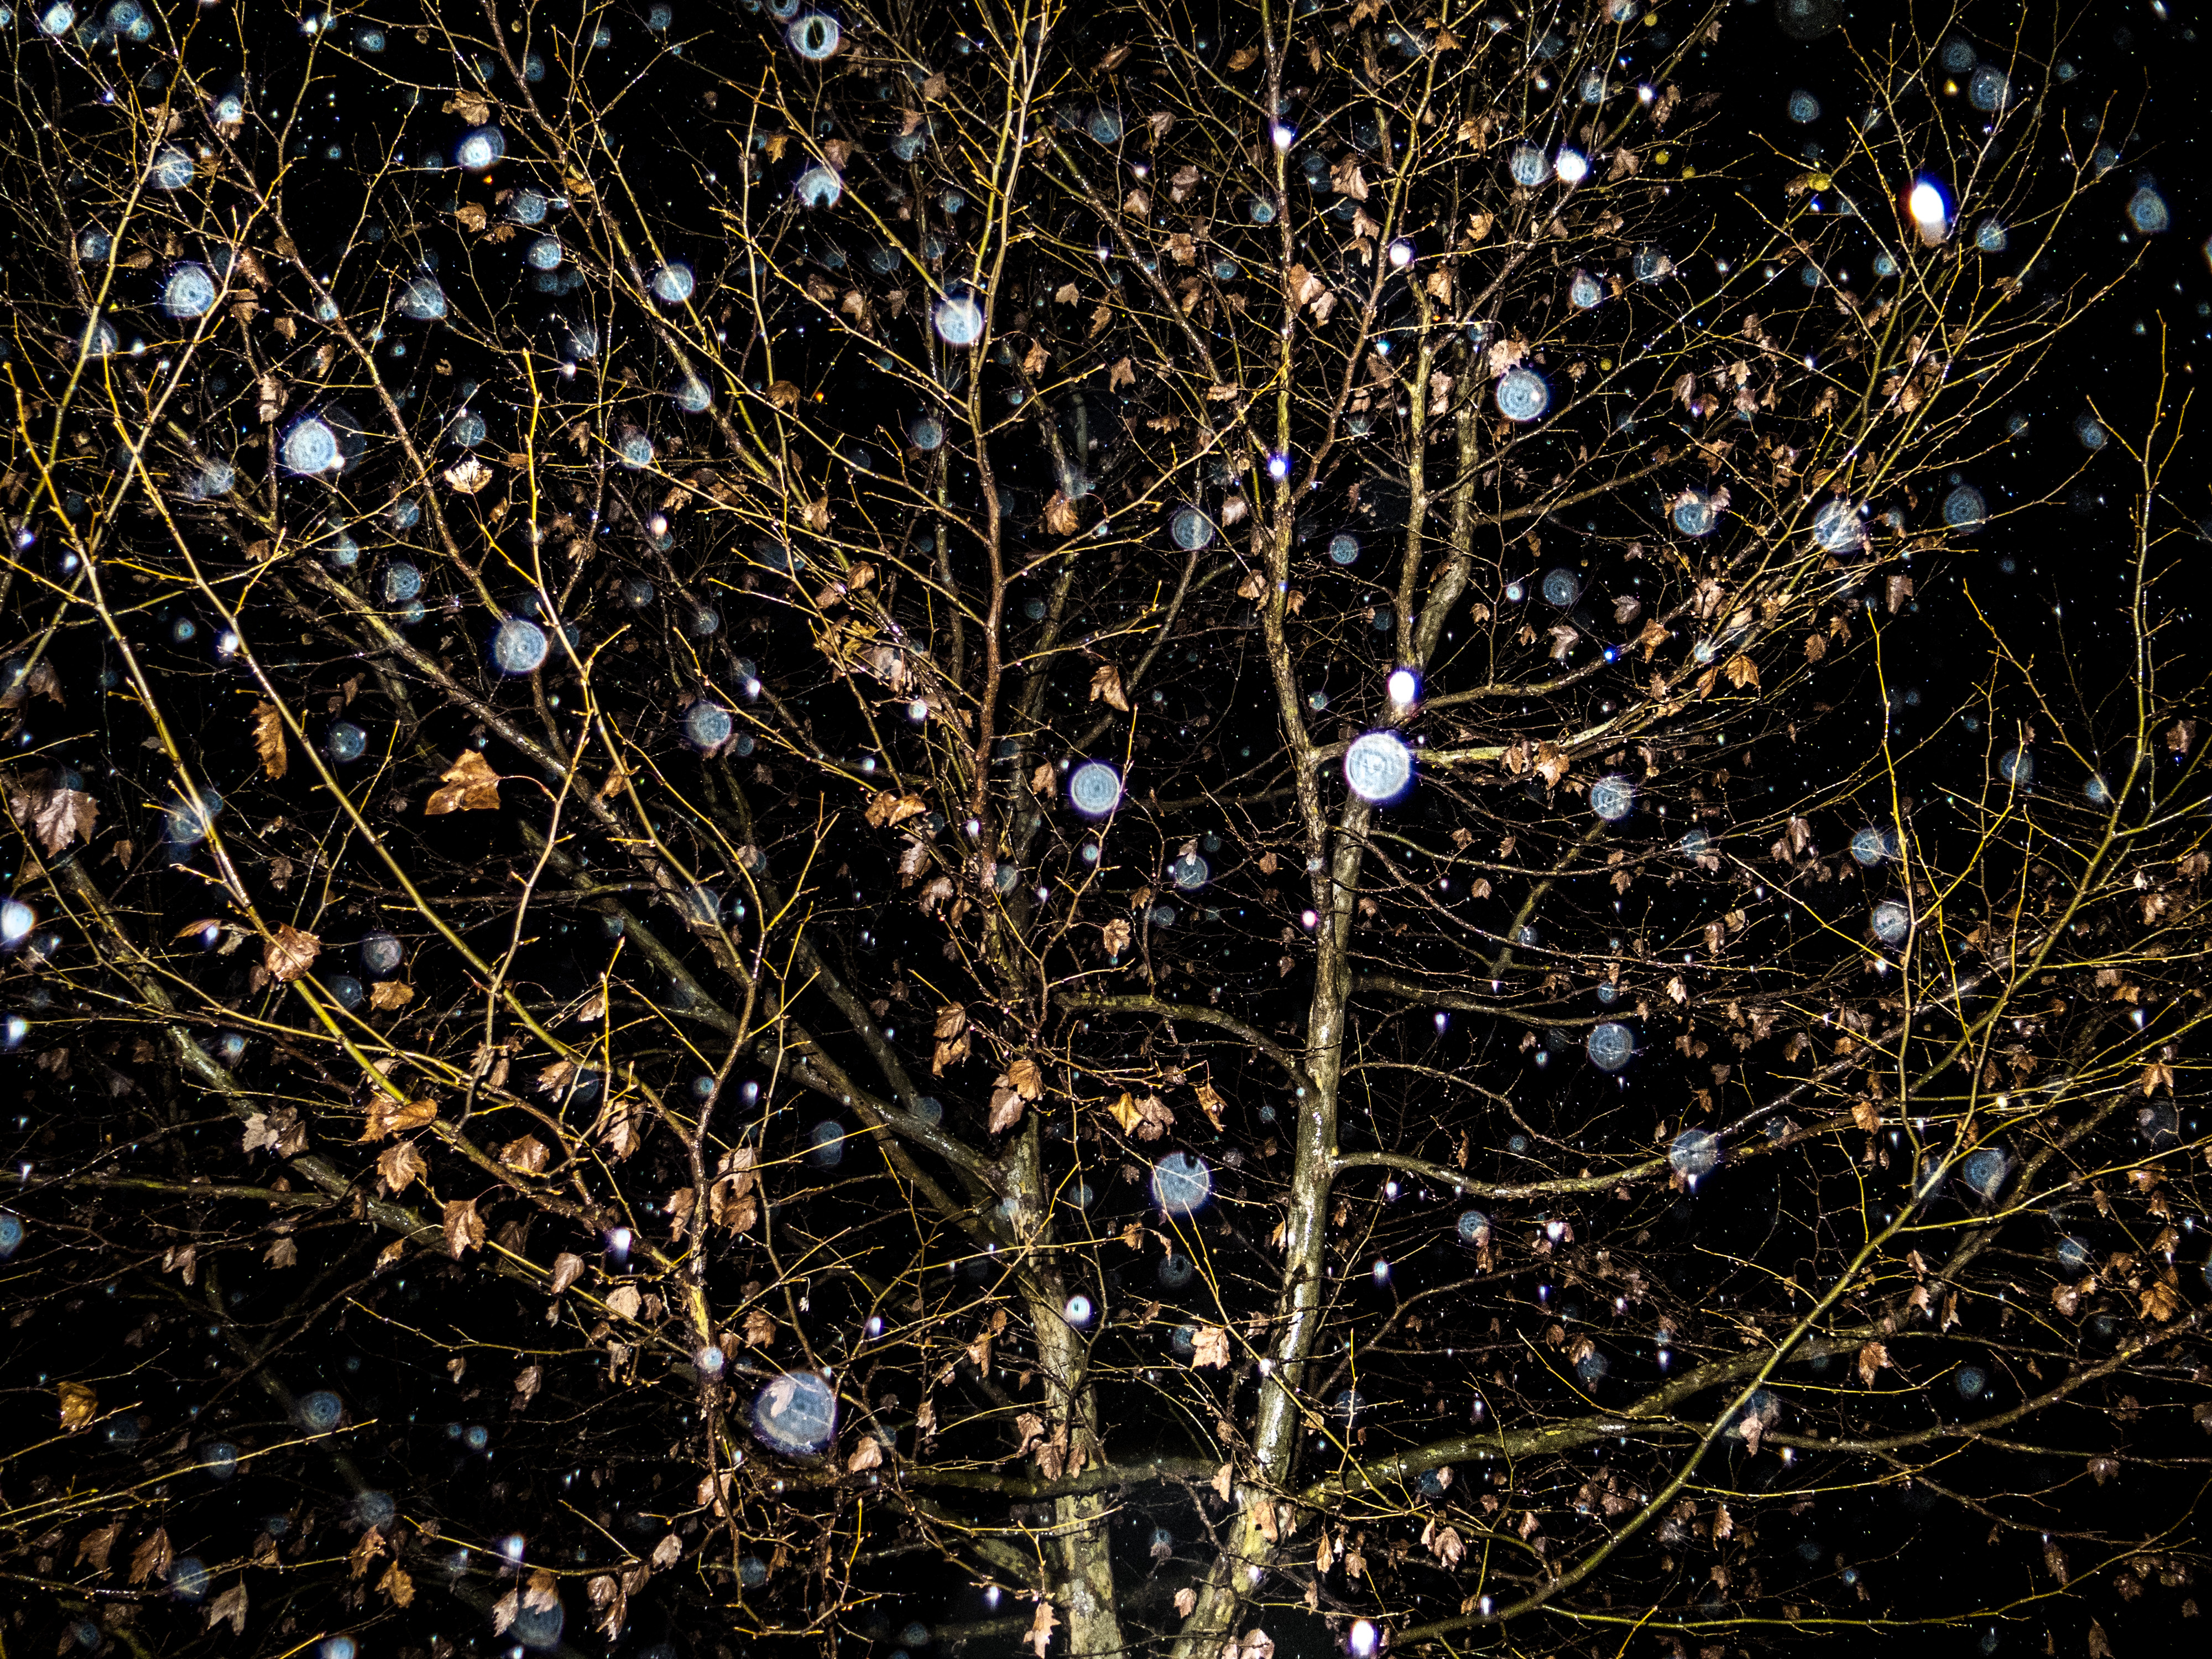
tree, branch, light, night, leaf, flower, reflection, darkness, christmas decoration, macro photography, christmas lights